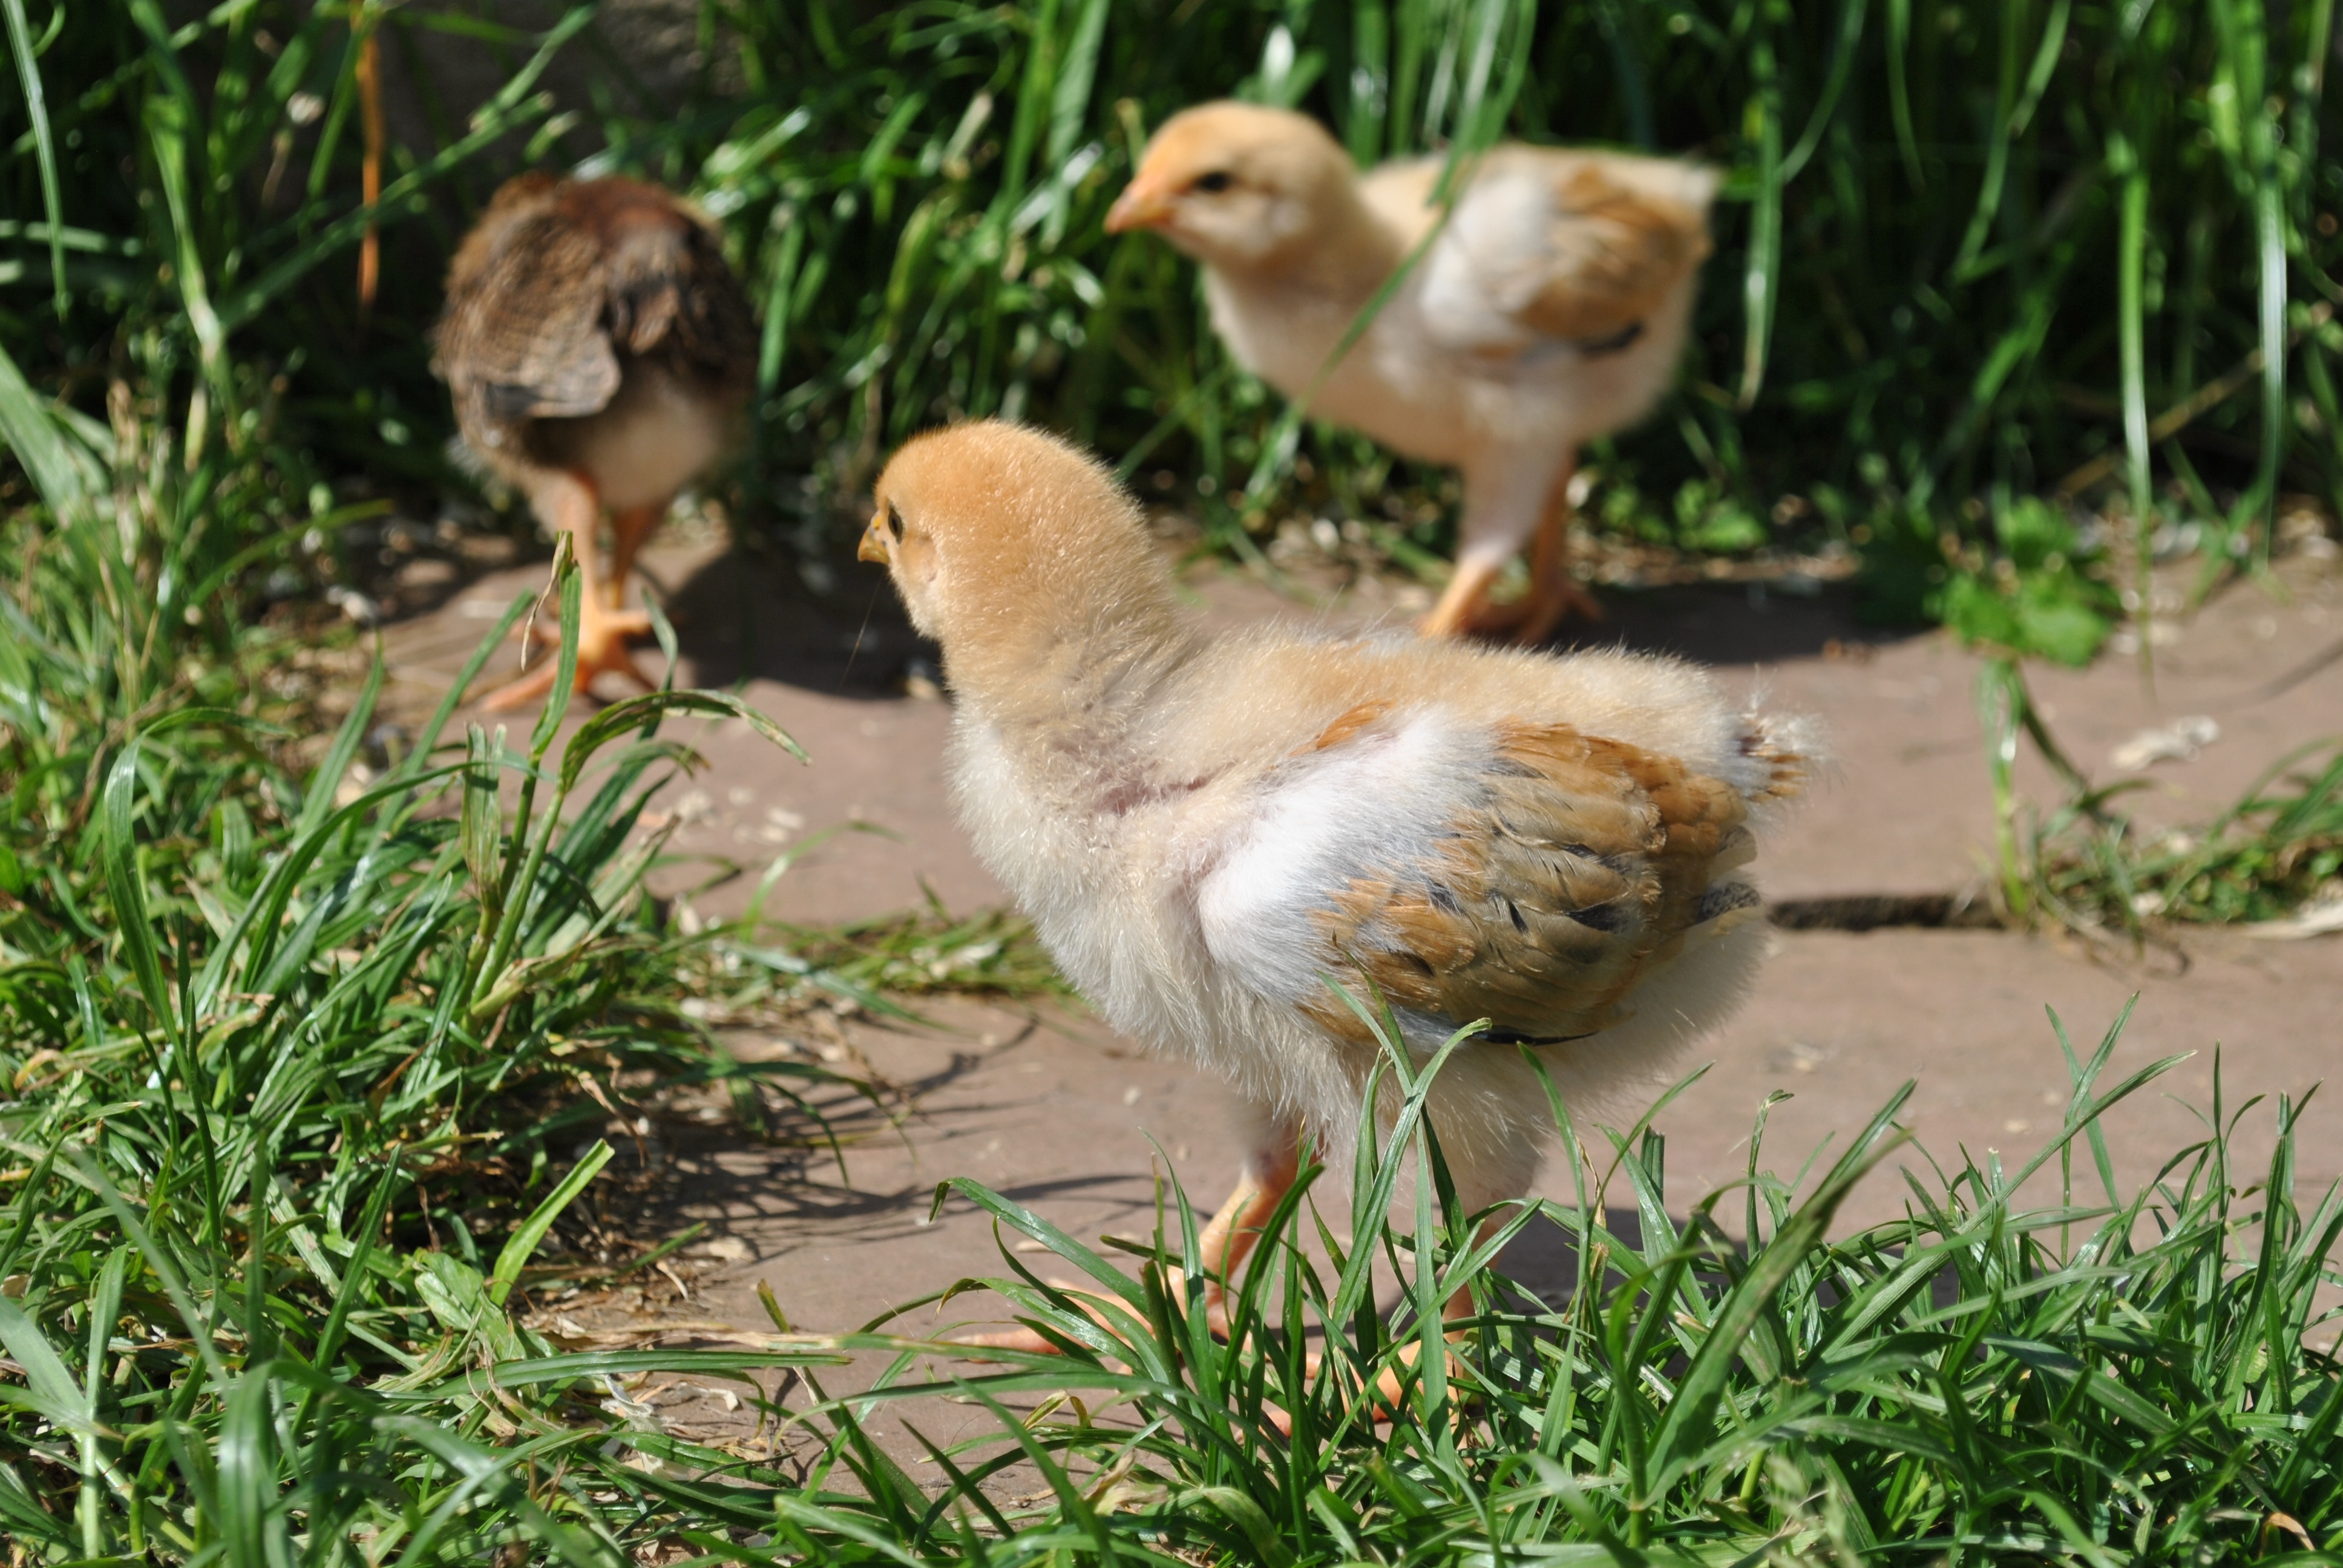
nature, grass, bird, wildlife, garden, chicken, fauna, duck, galliformes, vertebrate, sparrow, chicks, water bird, chickens, garden chicken, perching bird